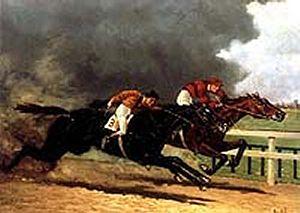
Le Temple de la renommée des courses américaines a été fondé en 1951 à Saratoga Springs, dans l'état de New York, pour honorer les chevaux, entraîneurs et jockeys des courses de pur-sang.